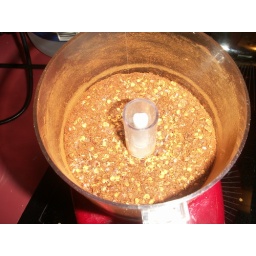
The ground cayennes in my mini kitchen aid food processor